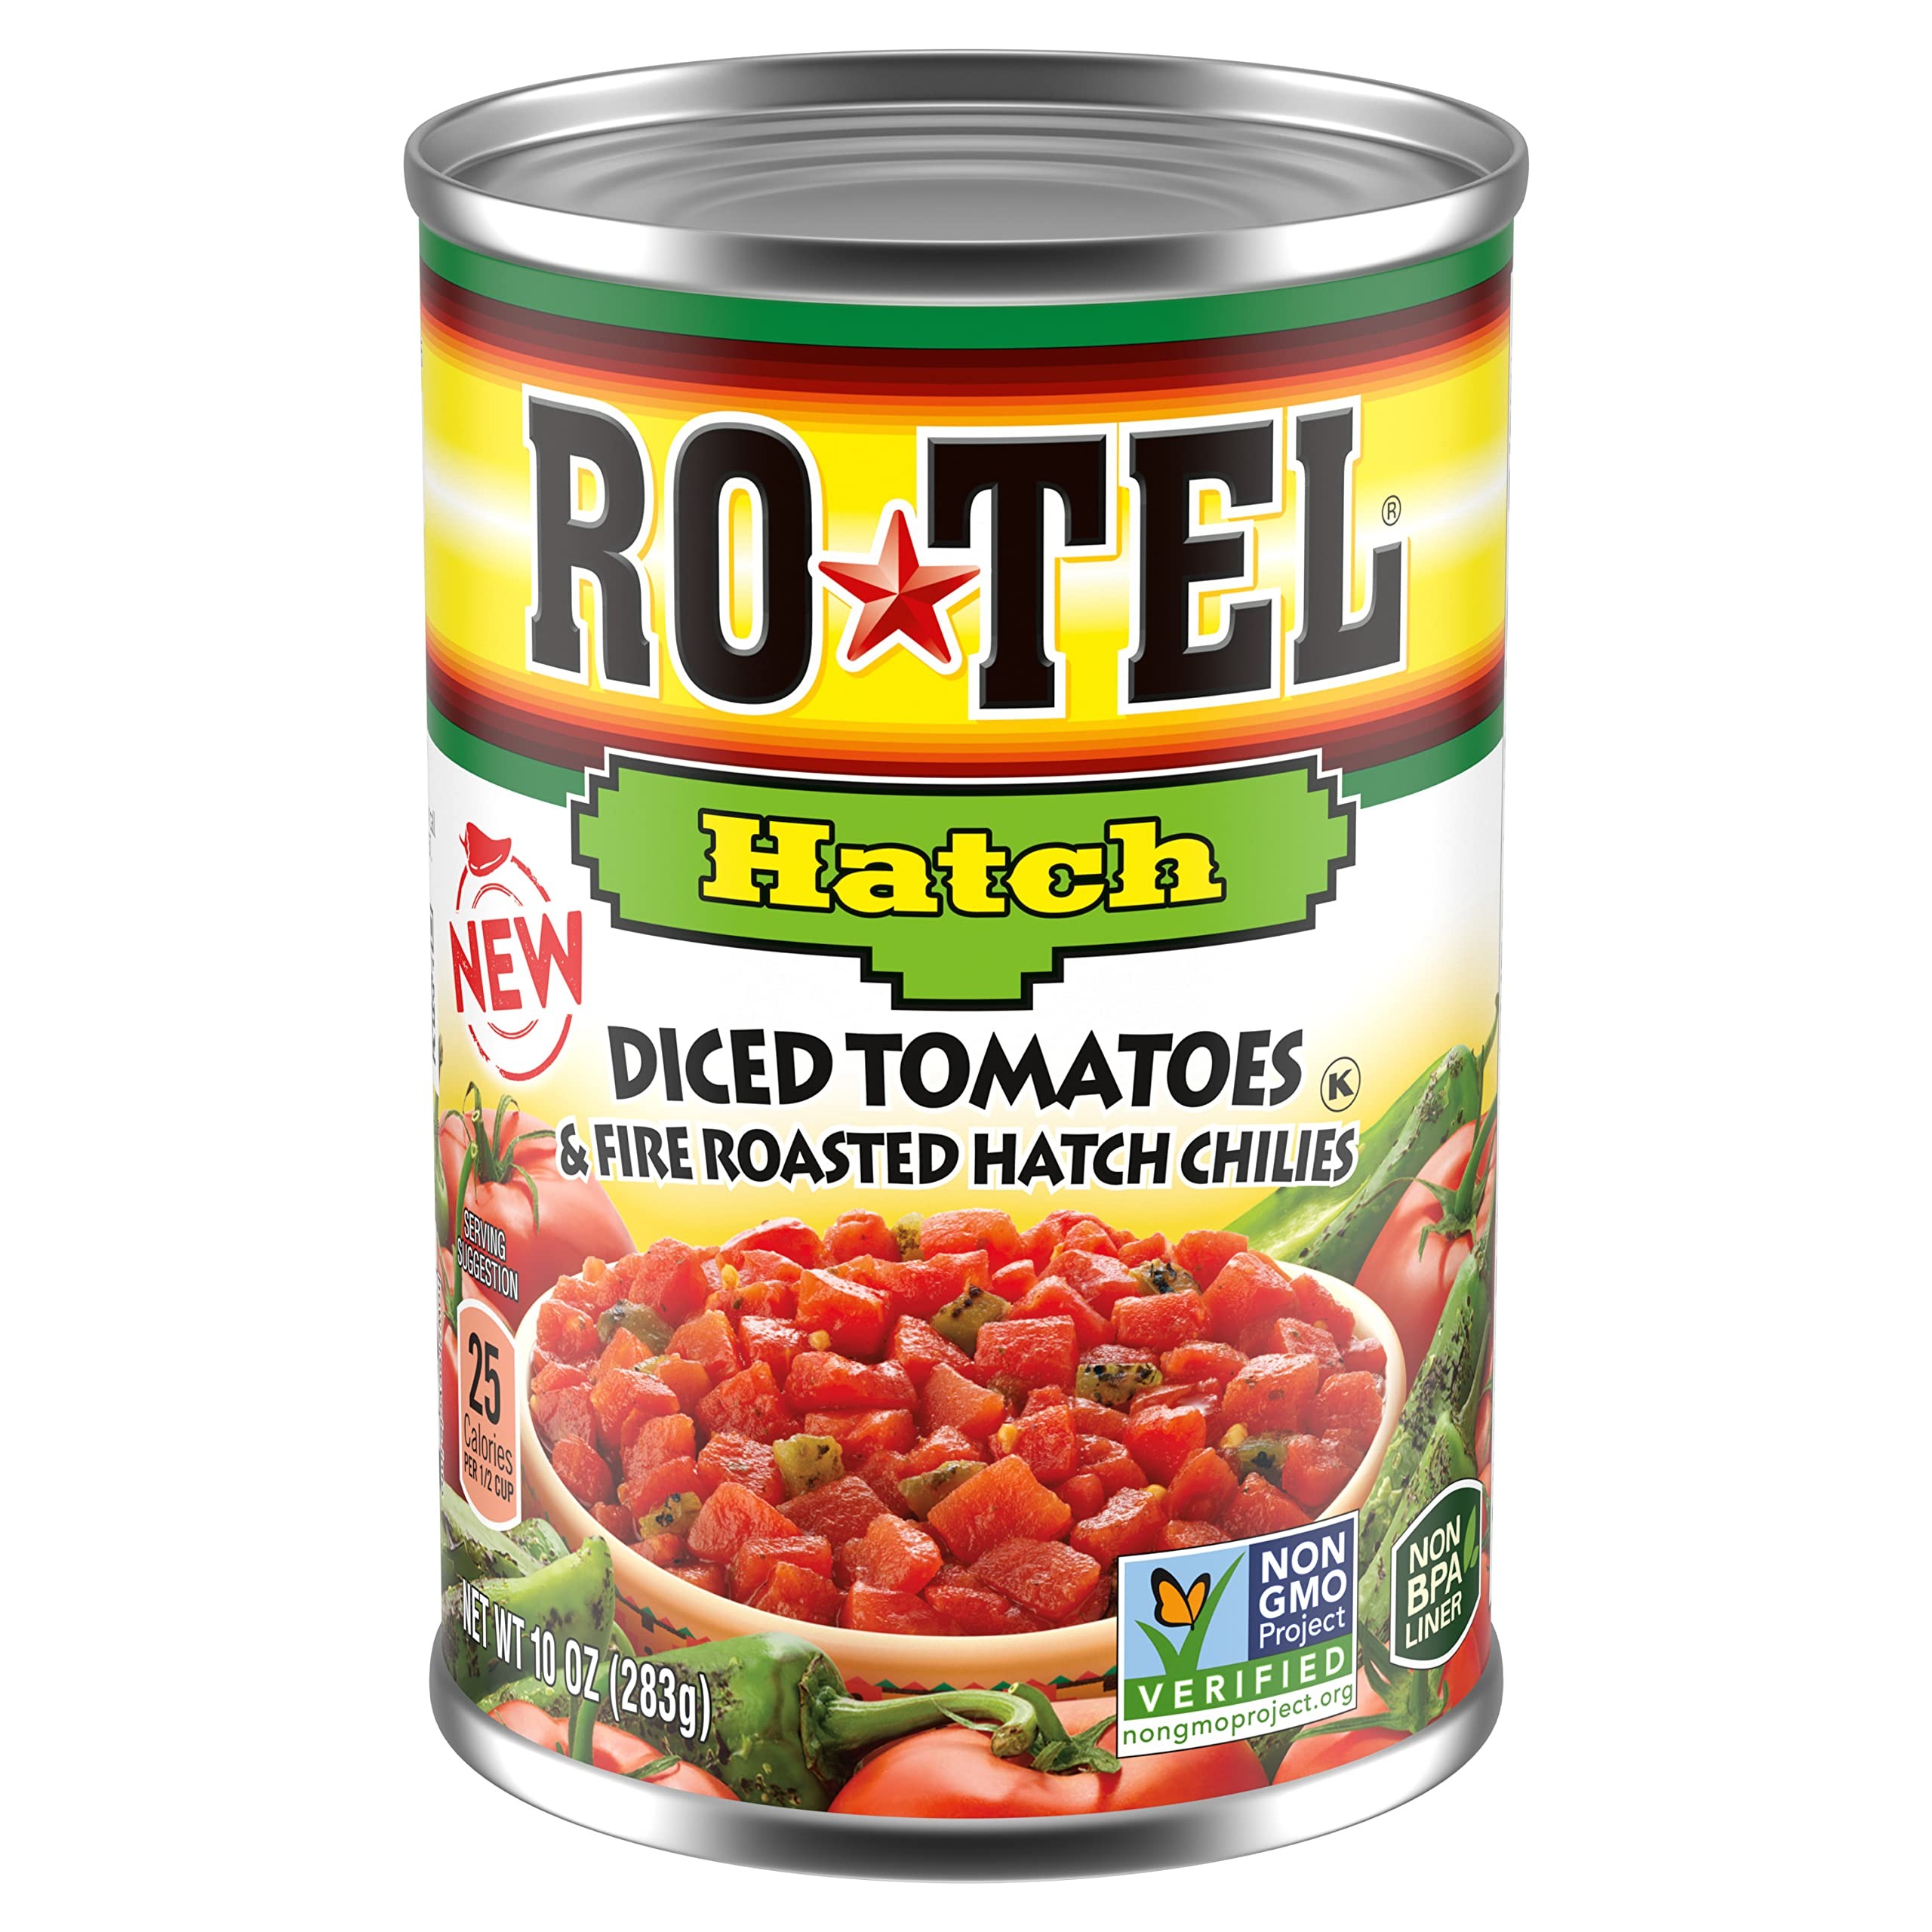
Item Name: ROTEL Diced Tomatoes & Fire Roasted Hatch Chilies, 10 oz.
Bullet Point 1: One 10 oz. can of RO*TEL Diced Tomatoes & Fire Roasted Hatch Chilies
Bullet Point 2: These aren't regular canned tomatoes; they're smoky, flavorful pieces of tomato and fire roasted chilies that add big flavor and texture to all your favorite meals, appetizers and more
Bullet Point 3: Use this versatile ingredient for hot and mild salsas, cheese dip and Mexican-inspired dishes, and in any other recipe your heart desires
Bullet Point 4: Keep these pantry food items on hand to add flavor, color and fun to any meal in a pinch
Bullet Point 5: Stock up on RO*TEL canned tomatoes and add savory, bold flavor to everyday meals
Value: 10.0
Unit: Ounce

Price: 9.99